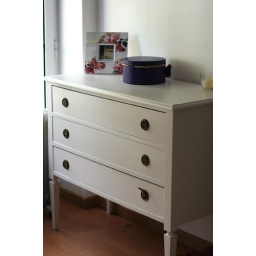
the vintage dresser we painted white was originaly in my mothers old bedroom in my grandparents house.